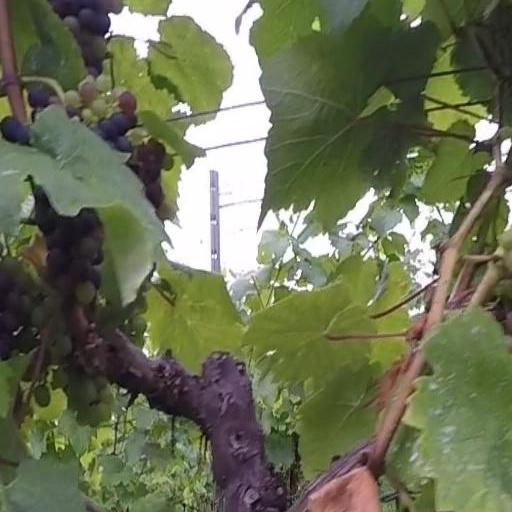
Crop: grape